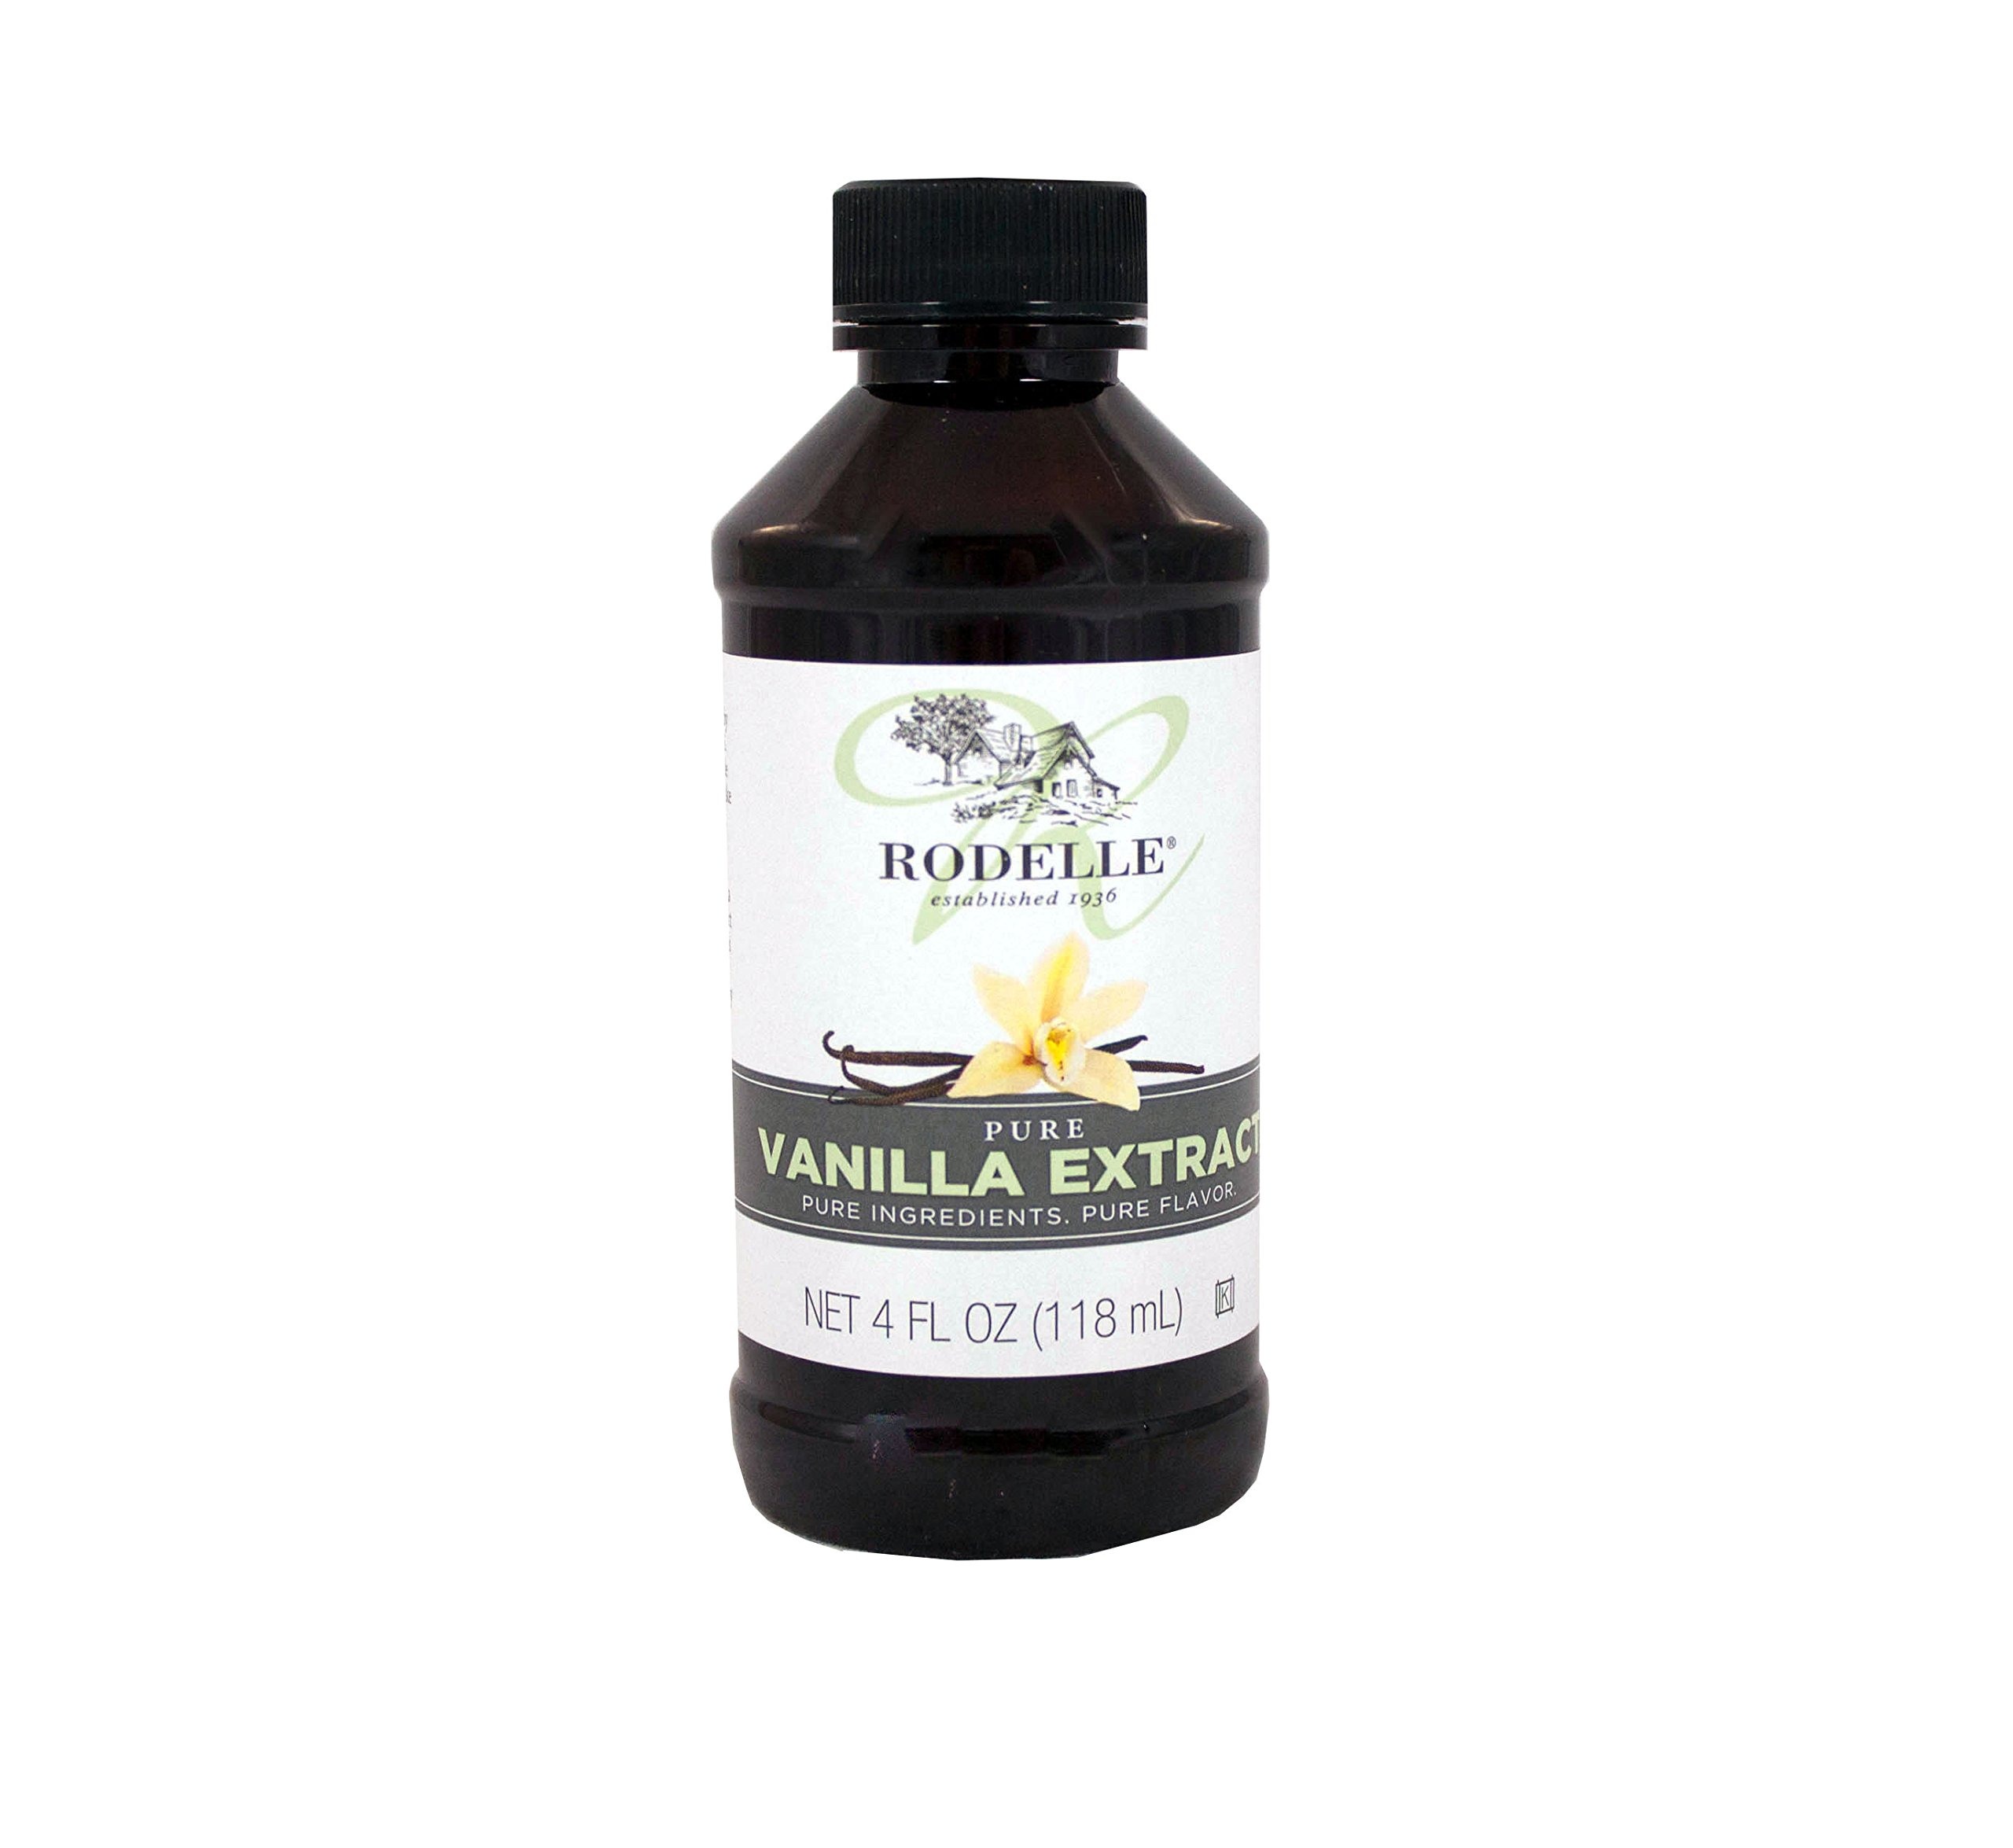
Item Name: Rodelle Pure Vanilla Extract, 4 Ounce
Bullet Point 1: Made in a facility powered by the winds of Northern Colorado; Rodelle supports sustainable living in vanilla-growing regions
Bullet Point 2: Bottles are BPA-Free and made from post-consumer recycled plastic.
Bullet Point 3: Our percolation process produces a superior vanilla containing one of the highest vanillin levels on the retail market.
Bullet Point 4: Made with pure natural ingredients with no added sugar, Rodelle Pure Vanilla Extract offers a deep, rich, natural flavor that is superior to other brands
Value: 4.0
Unit: Fl Oz

Price: 12.14